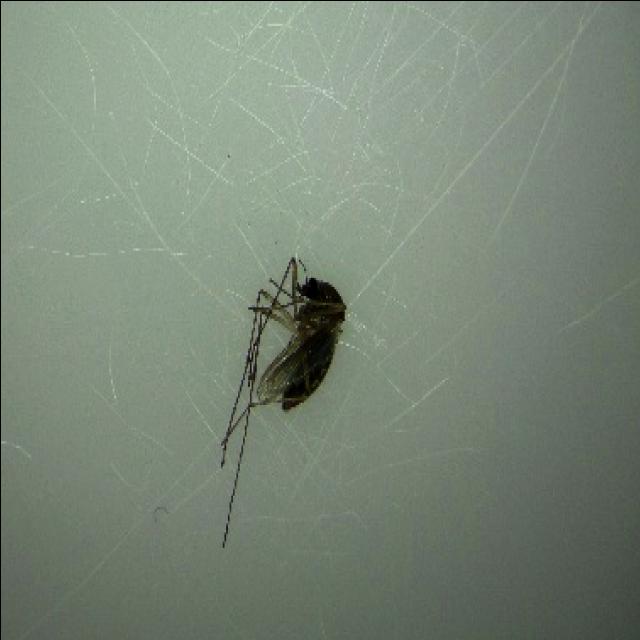
Species: culex_tritaeniorhynchus